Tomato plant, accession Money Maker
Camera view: bottom (45 deg); turntable rotation: 180 degrees
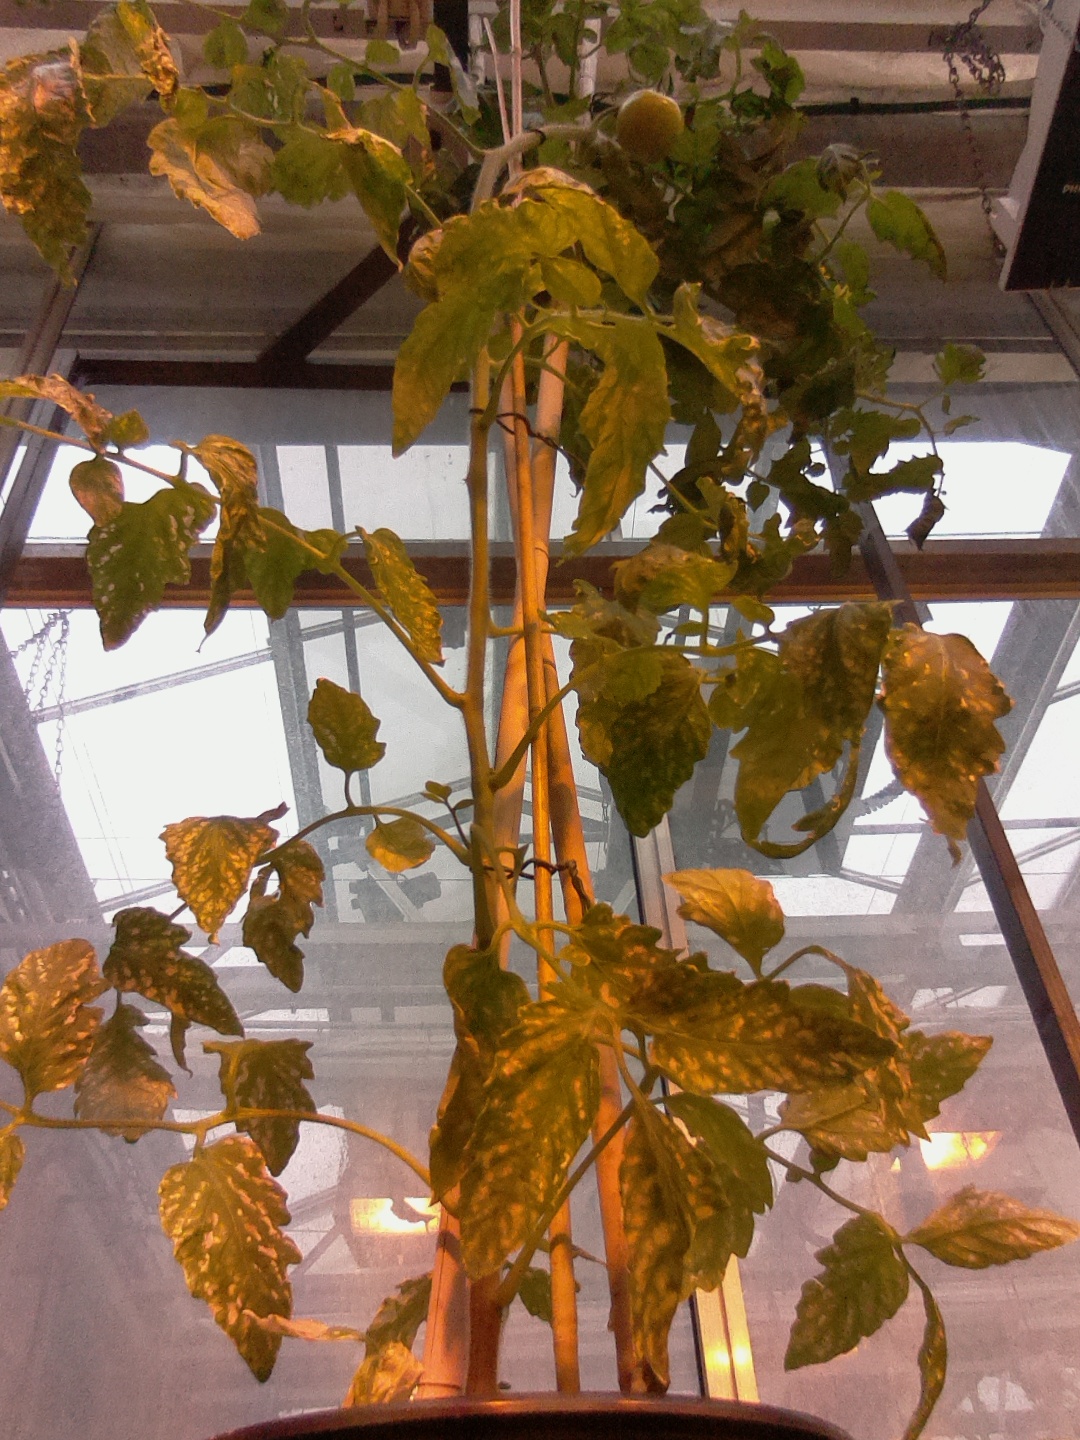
BBCH growth stage 74: 40%-50% of final fruit size